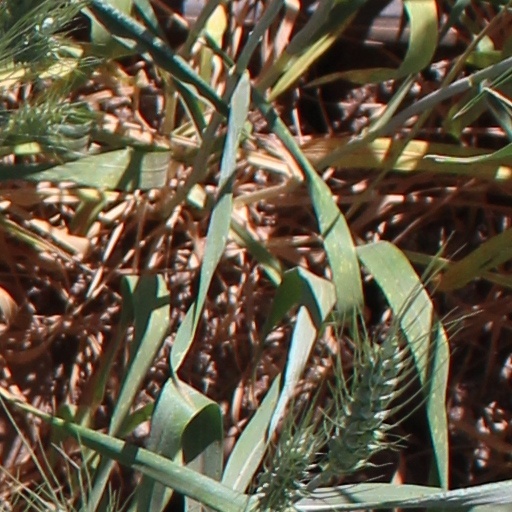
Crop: wheat